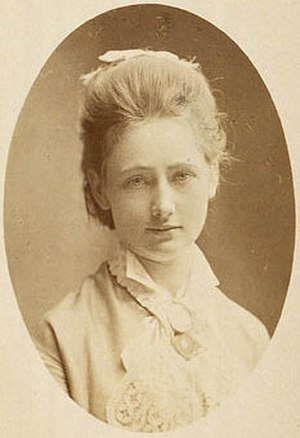
Mathilde Price
Mathilde Price